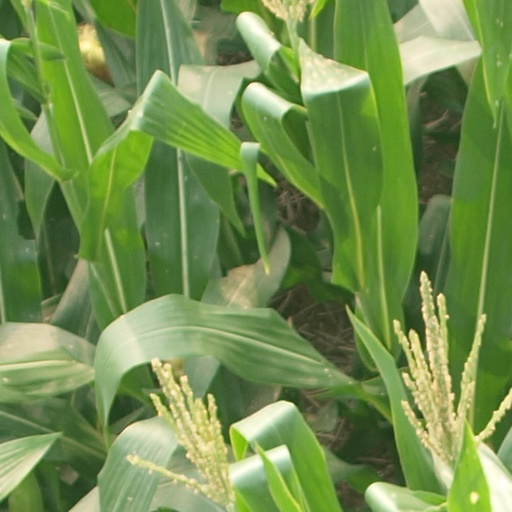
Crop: maize; corn